Jerdon's babbler

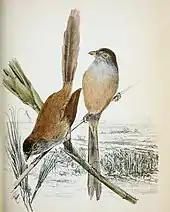
1876 illustration of Jerdon's babbler

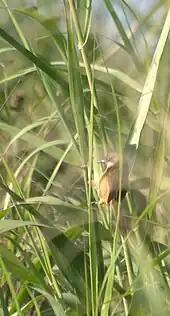
Jerdon's babbler in its habitat

Measuring 16–17 cm in length, it is quite intermediate in habitus between certain typical warblers ("Sylvia") and the parrotbills ("Paradoxornis"). Like these, it is a drab bird with a long tail used to balance when creeping through the vegetation; its bill is thicker than in "Sylvia" but not as heavy as in "Paradoxornis". Buffy chestnut brown above and a slightly lighter yellowish-brown on the belly, its lores are pale greyish, as are the throat and breast. The tail and a wing patch are redder than the rest of the upperside. The legs and feet are dark, the bill is greyish-horn colored above and pale below; the eyes' irides are yellowish-brown and a thin nude ring of greenish-yellow skin surrounds the eye. The sexes are alike; young birds have a more orange hue to the upperside plumage, and the lower bill is pink. Differences between subspecies are slight, with the central population essentially having richer chestnut brown and darker grey colours.